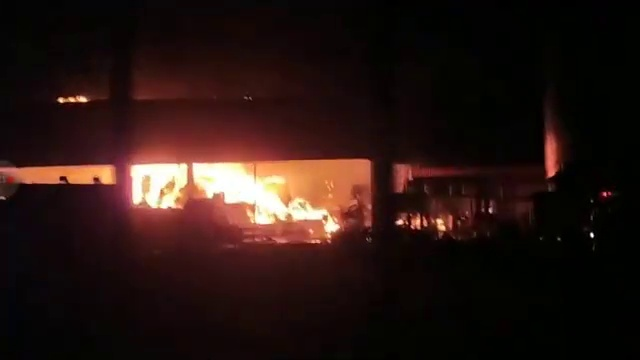
Fire: yes
Smoke: yes